Frank D. Schroth

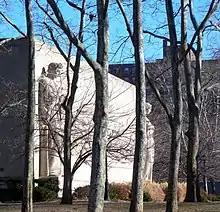
Brooklyn War Memorial

At the "Eagle", Schroth was an active part of the Brooklyn community, organizing campaign drives and serving as chairman of the local chapter of the American Red Cross and as a trustee of Pratt Institute. He received the Silver Medal of Merit for his participation as chairman of the War Finance public relations committee and made a 1945 tour of the Pacific Theater of Operations to meet with top military staff. He was one of the originators behind the creation of the Brooklyn war memorial erected in Cadman Plaza.